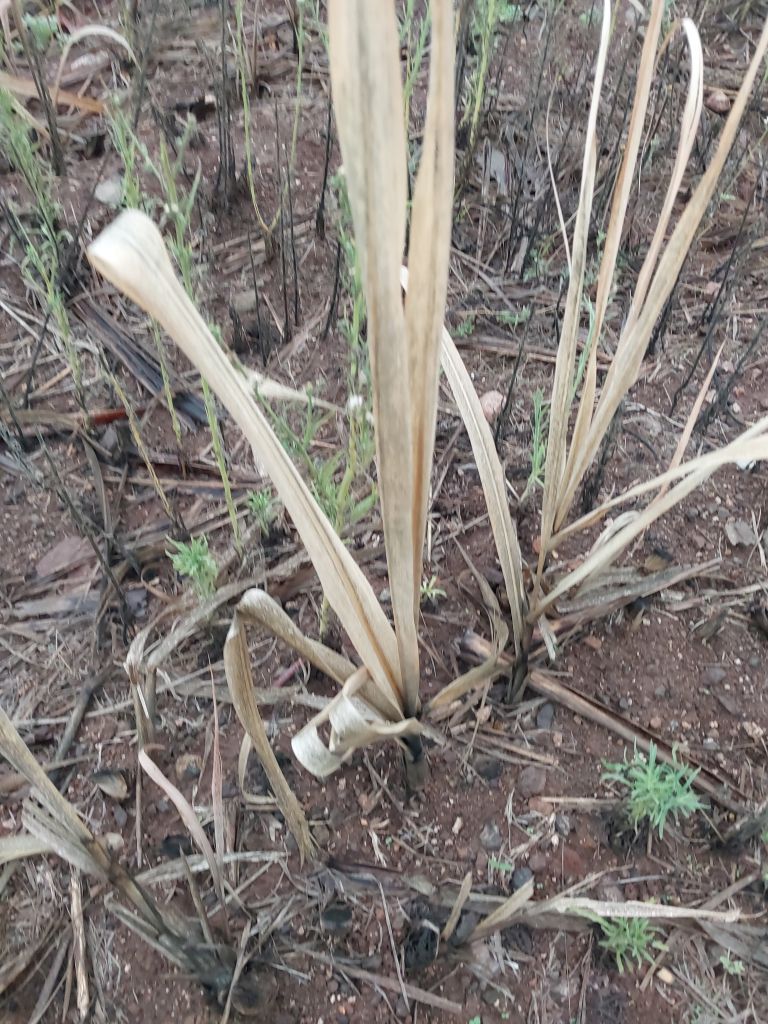
Label: Sett Rot